Katin Reinhardt

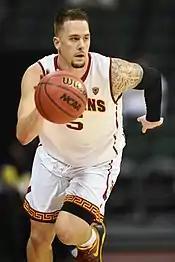
Reinhardt playing for USC in 2015

Katin Thomas Reinhardt (born August 21, 1993) is an American former professional basketball player for Belfius Mons-Hainaut of the Pro Basketball League. A native of Laguna Beach, California, he played high school basketball at Mater Dei High School in Santa Ana, where he was ranked among the top 50 players of his class, was a "USA Today" All-American and won the John R. Wooden Award as the best high school player in CIF Division I.